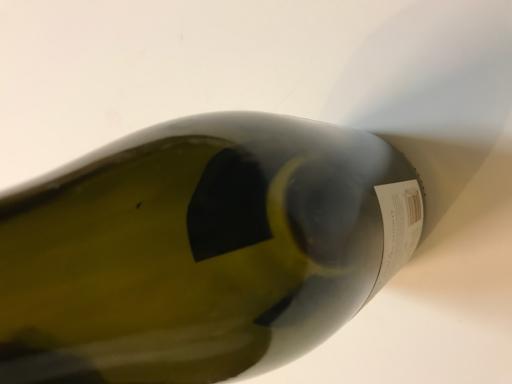
Waste category: glass